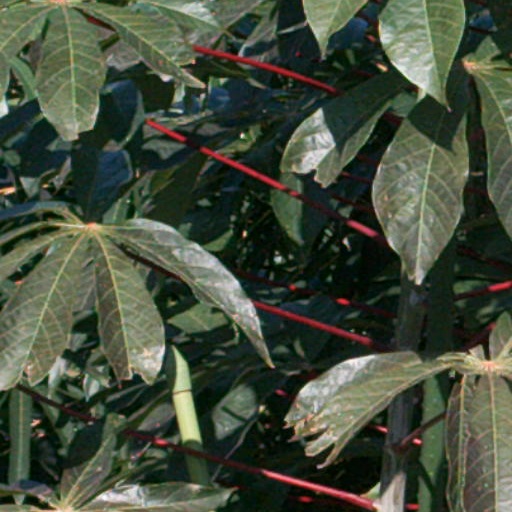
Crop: cassava